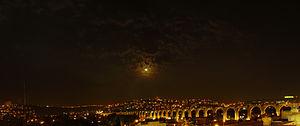
Ce qui suit est la liste des Historic Civil Engineering Landmarks, c'est-à-dire la liste des monuments historiques de génie civil, établie aux États-Unis par l' American Society of Civil Engineers depuis qu'elle a commencé le programme en 1964. Cette désignation est accordée à des projets, des structures et des sites situés aux États-Unis et dans le reste du monde. À compter de 2013, il y a plus de 260 éléments dans cette liste.